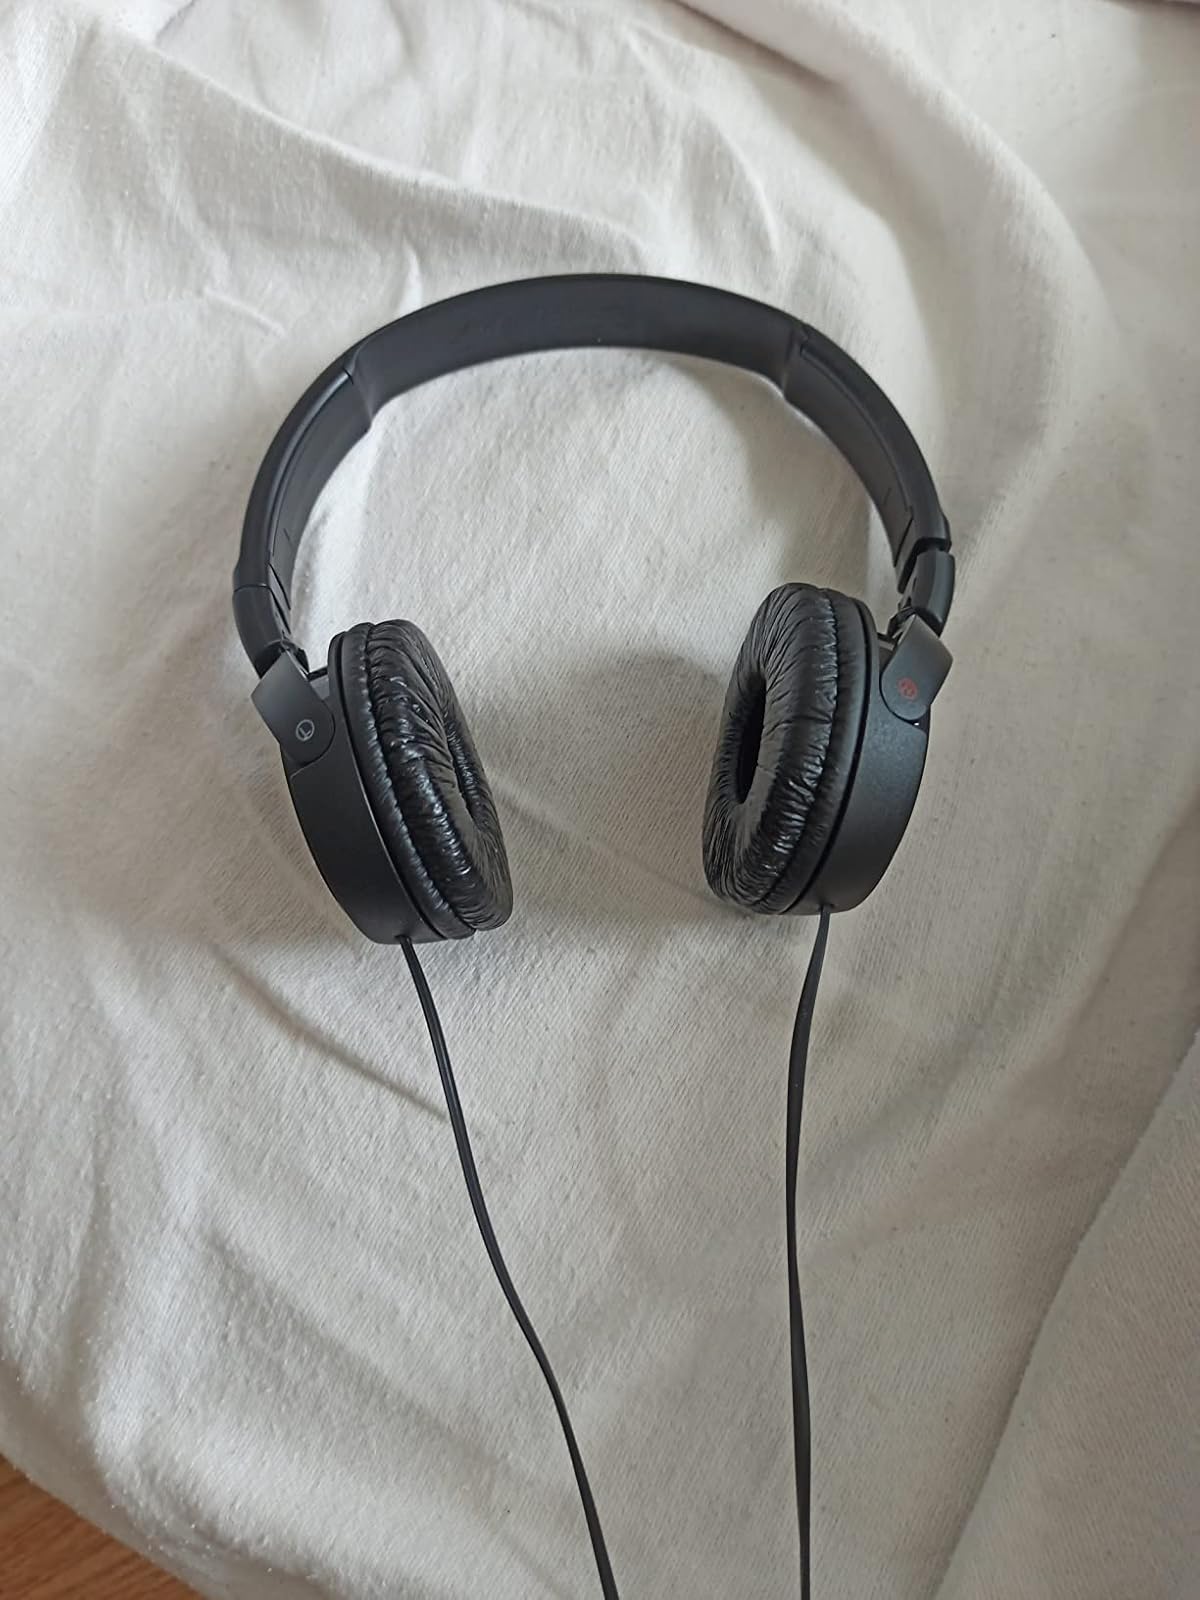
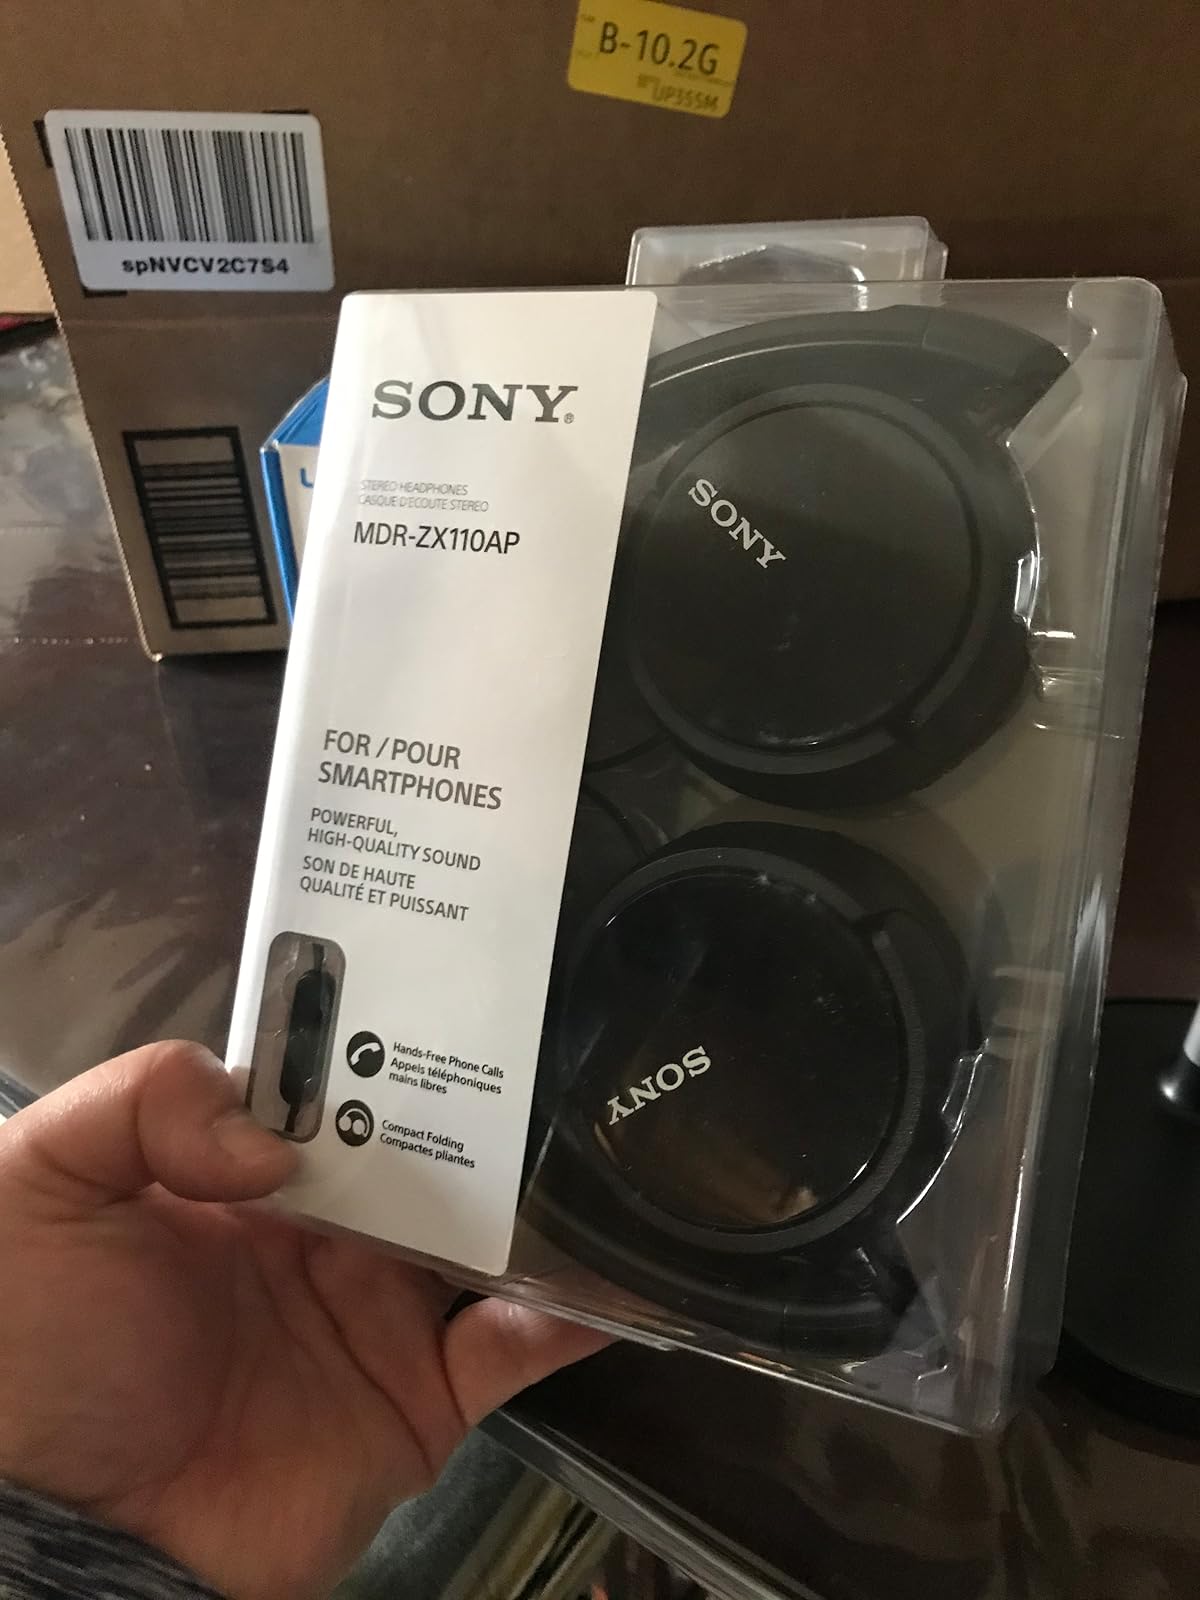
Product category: headphones
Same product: no